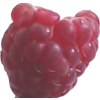
Label: raspberry